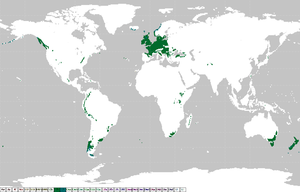
Al Este Bodega y Viñedos est un domaine viticole de 42 ha situé dans la région de Médanos, Buenos Aires en Argentine proche de l'Océan Atlantique. Le projet a été développé sous la direction personnelle de l'œnologue italien Alberto Antonini.